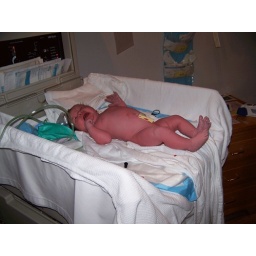
just after birth. she's laying on the bed with the heat lamp over her.